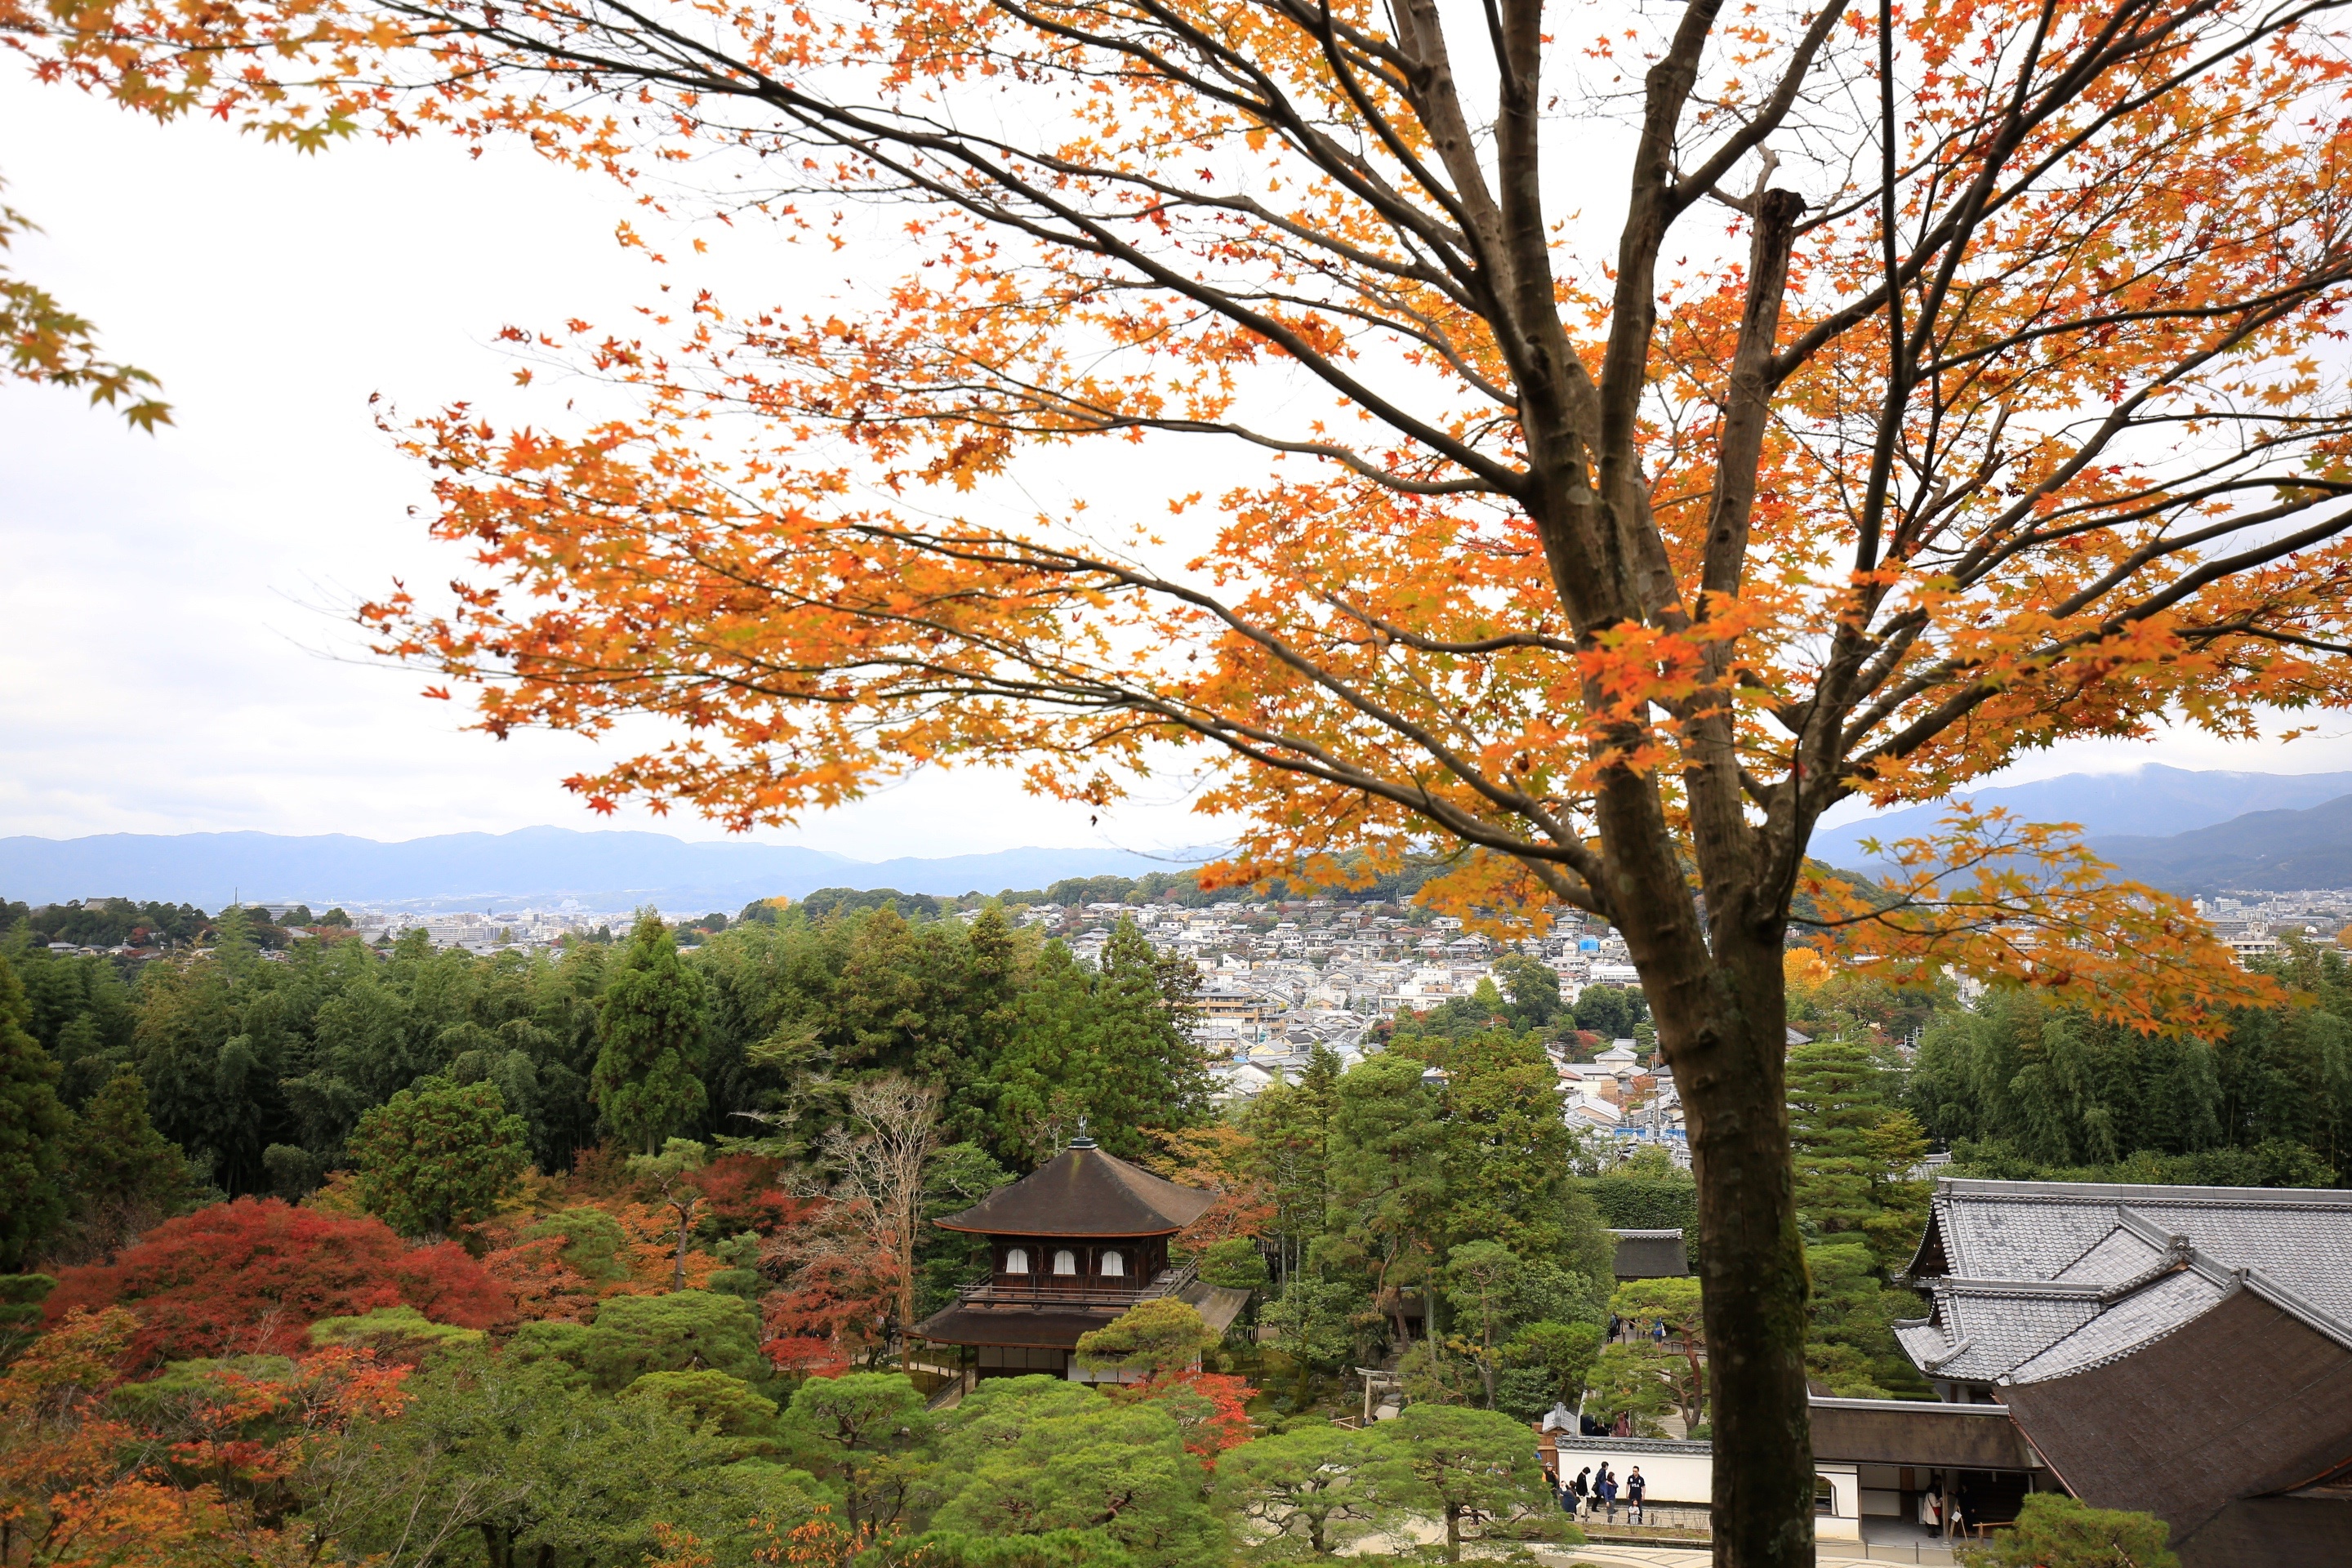
tree, branch, plant, leaf, flower, autumn, season, ecosystem, woody plant